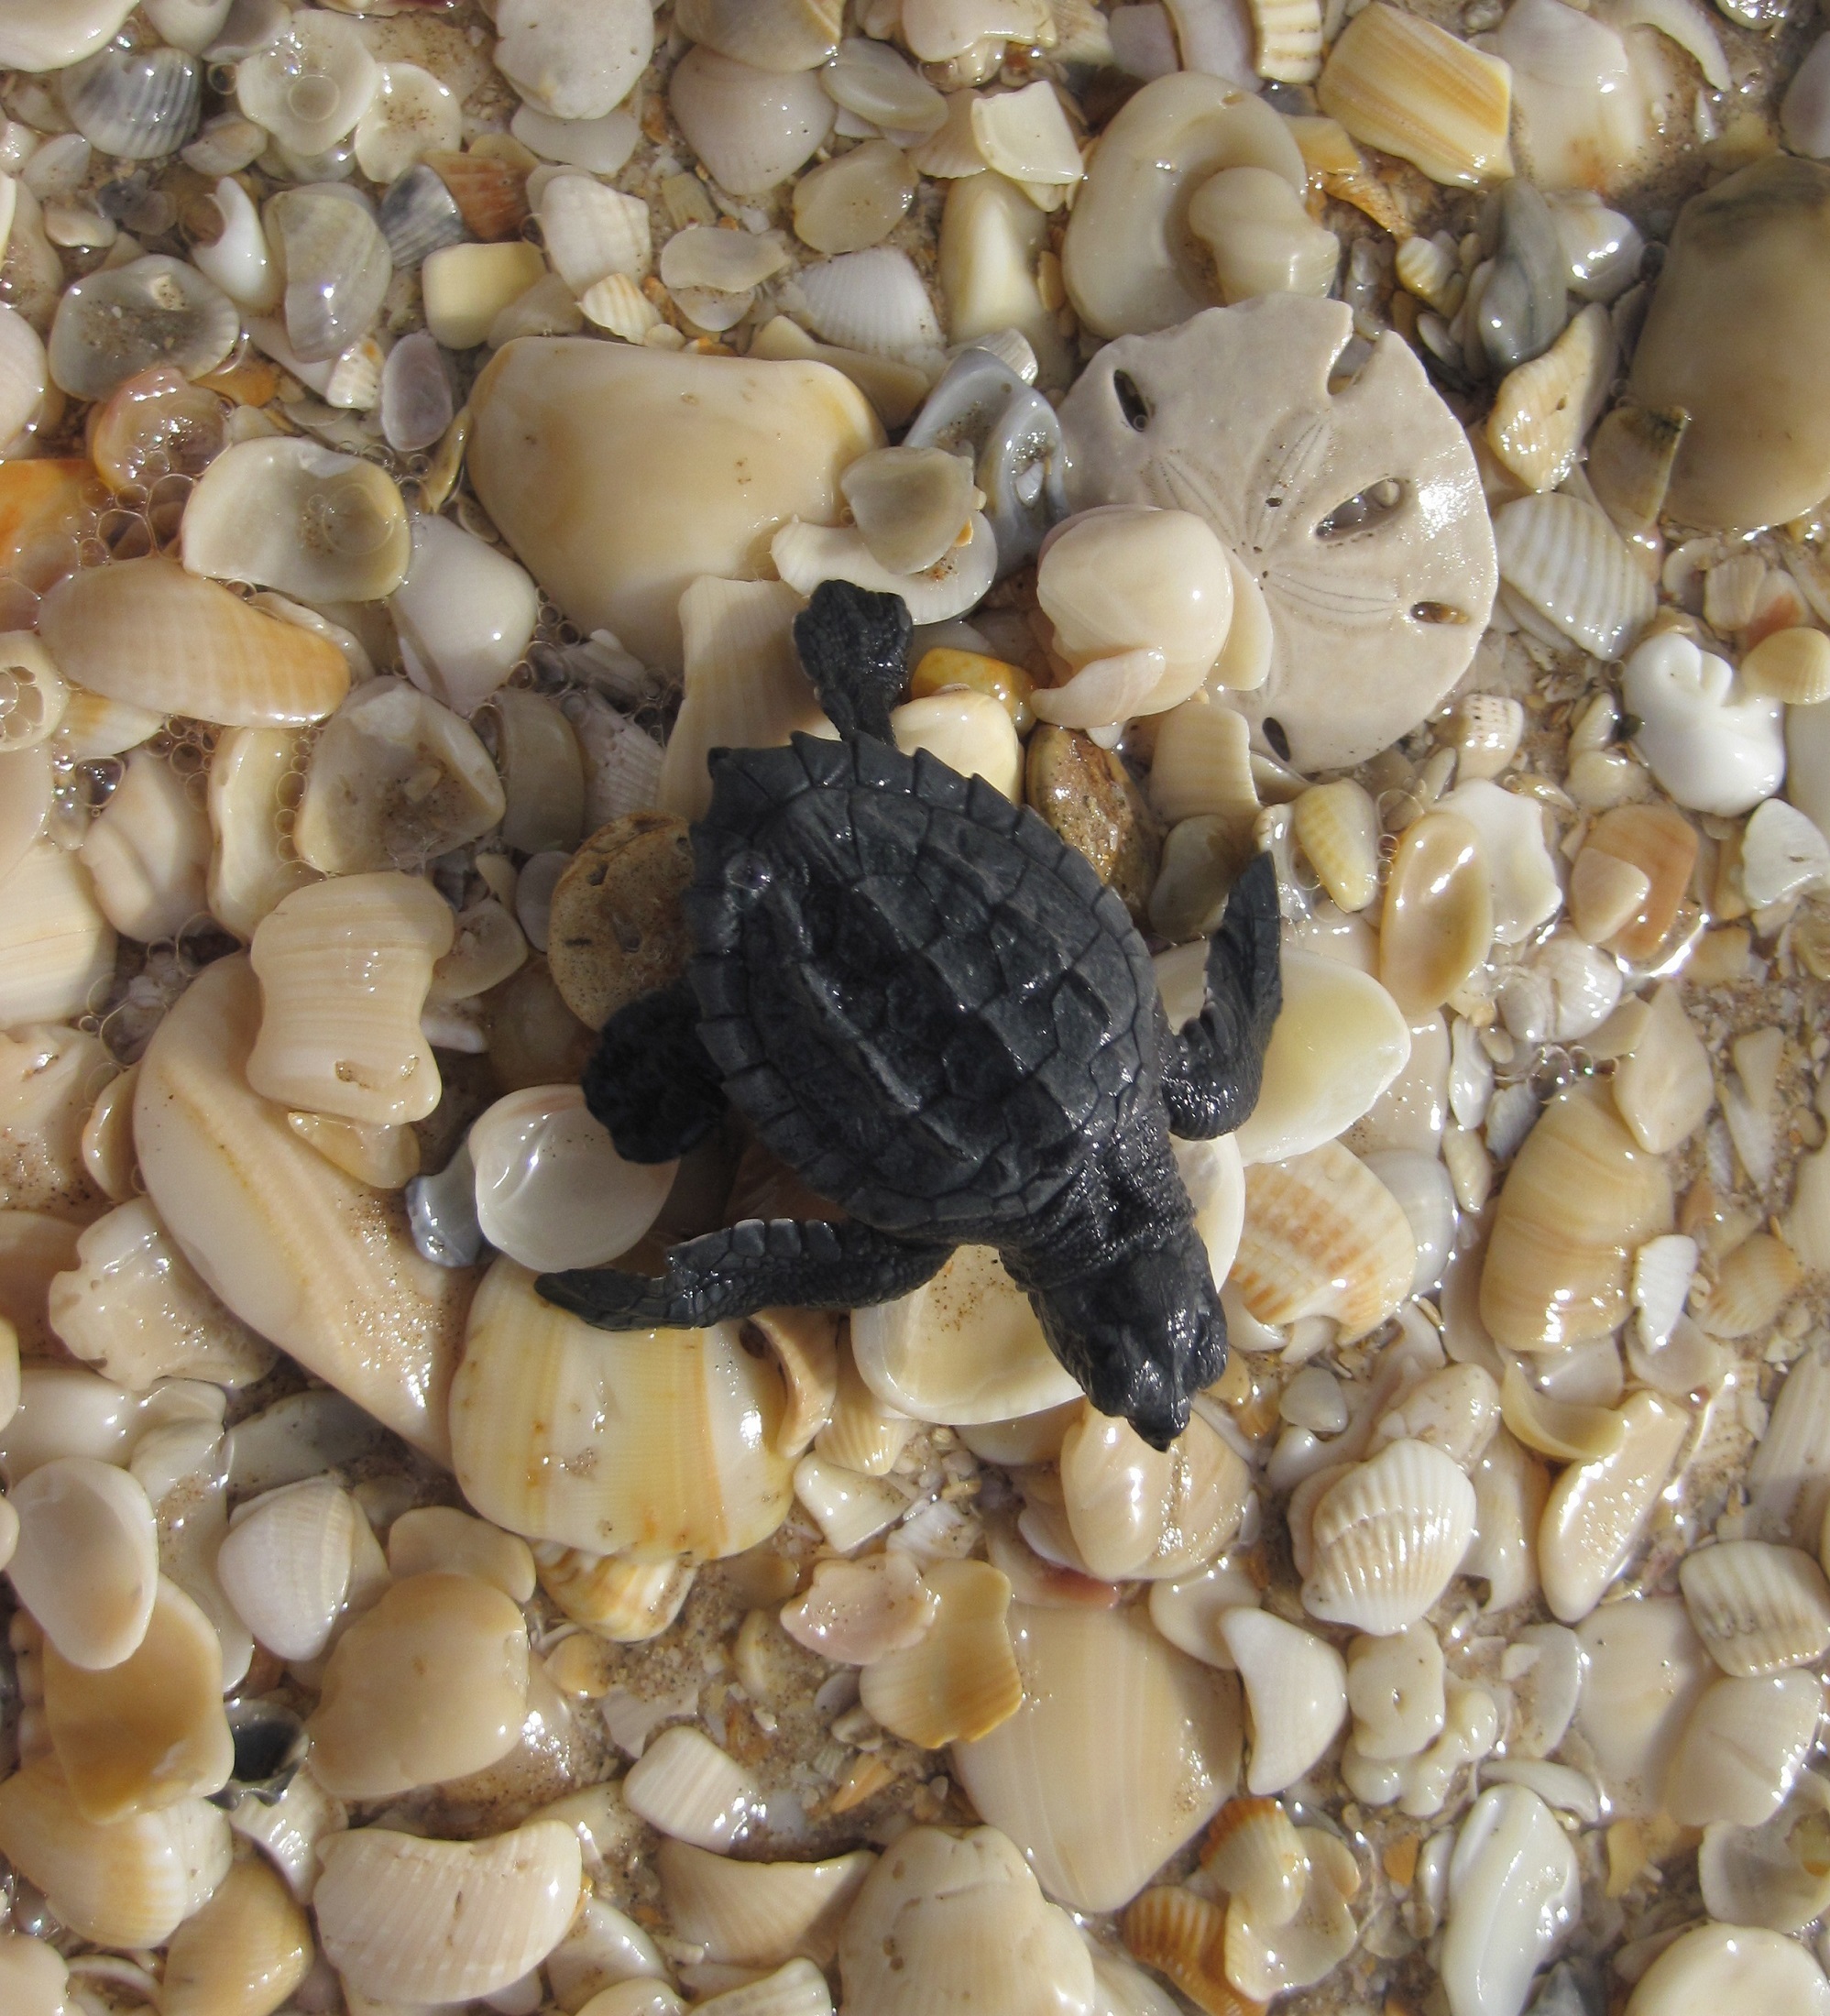
beach, coast, nature, sand, shore, coastline, wildlife, surf, dish, food, produce, tropical, seascape, sea turtle, material, invertebrate, seashell, seashells, shells, cockle, kemp's ridley, sea mollusks